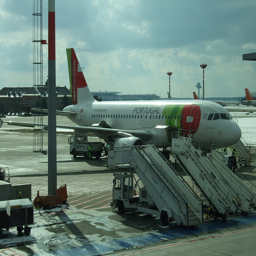
A passenger plane is parked on the runway.
A Portugal airplane sitting still at an airport.
A large white plate sitting on top of an airport tarmac.
a jet airplane from portugal at an airport
A plane parked on the tarmac of an airport